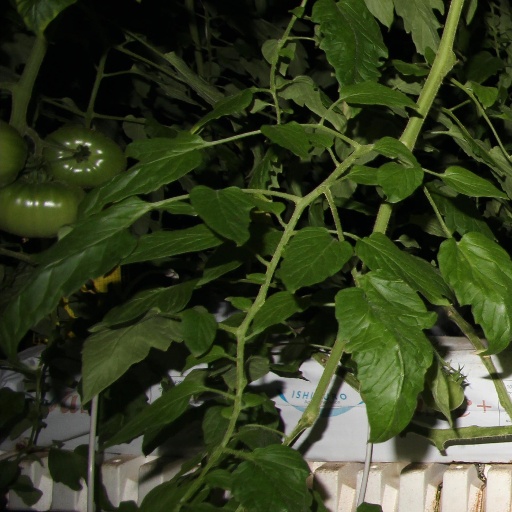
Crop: tomato